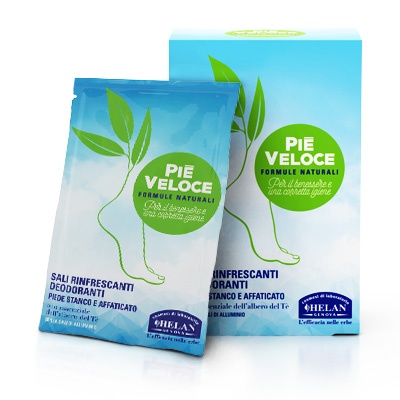
Sali Rinfrescanti Deodoranti Piè Veloce 300ml
Brand: Helan
Cos'è Sali Rinfrescanti Deodoranti Piè Veloce? I sali rinfrescanti deodoranti della linea piè veloce sono studiati per dare ai vostri piedi una piacevole sensazione di leggerezza a fine giornata, dopo aver passato numerose ore in piedi. Un insieme di erbe rinfrescanti stimola la circolazione e sarà in grado di donare ai vostri piedi una delicata profumazione. La detersione è garantita da questo pediluvio, pochi minuti basteranno per dimenticare la stanchezza. Quando e Come Utilizzarli I sali rinfrescanti deodoranti sono dei cristalli preferibilmente da usare dopo un'intera giornata passata in piedi. Quando i vostri arti saranno stanchi ed affaticati basterà utilizzare una delle bustine monodose presenti nella confezione. Preferite acqua calda se volete un effetto emolliente, fresca se volete un'azione più distensiva. Lasciate i piedi in ammollo nella soluzione per circa una decina di minuti.
Category: Health & Beauty > Personal Care > Foot Care > Foot Odor Removers